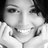
Emotion: happy